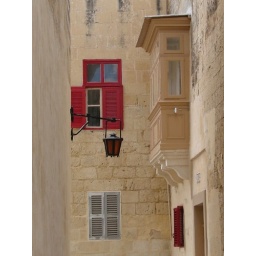
half blind red window by a beige balcony